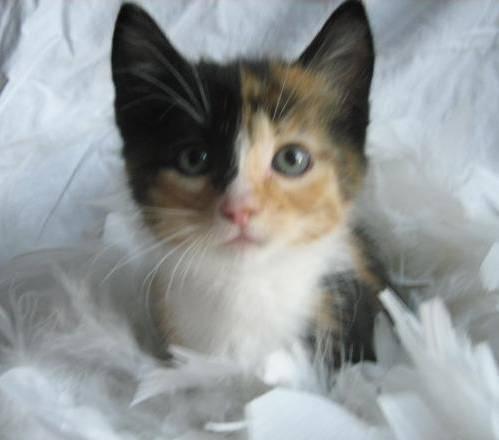
cat